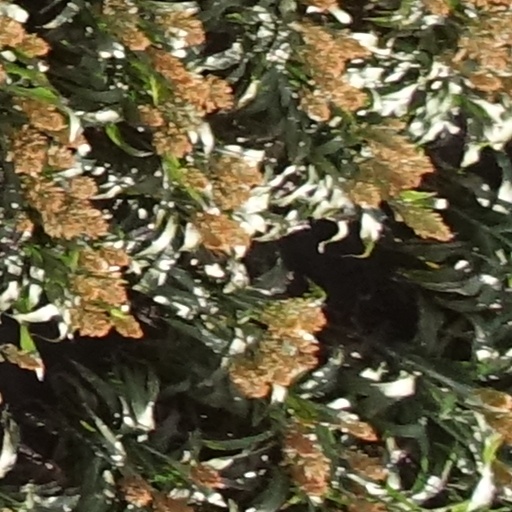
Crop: sorghum